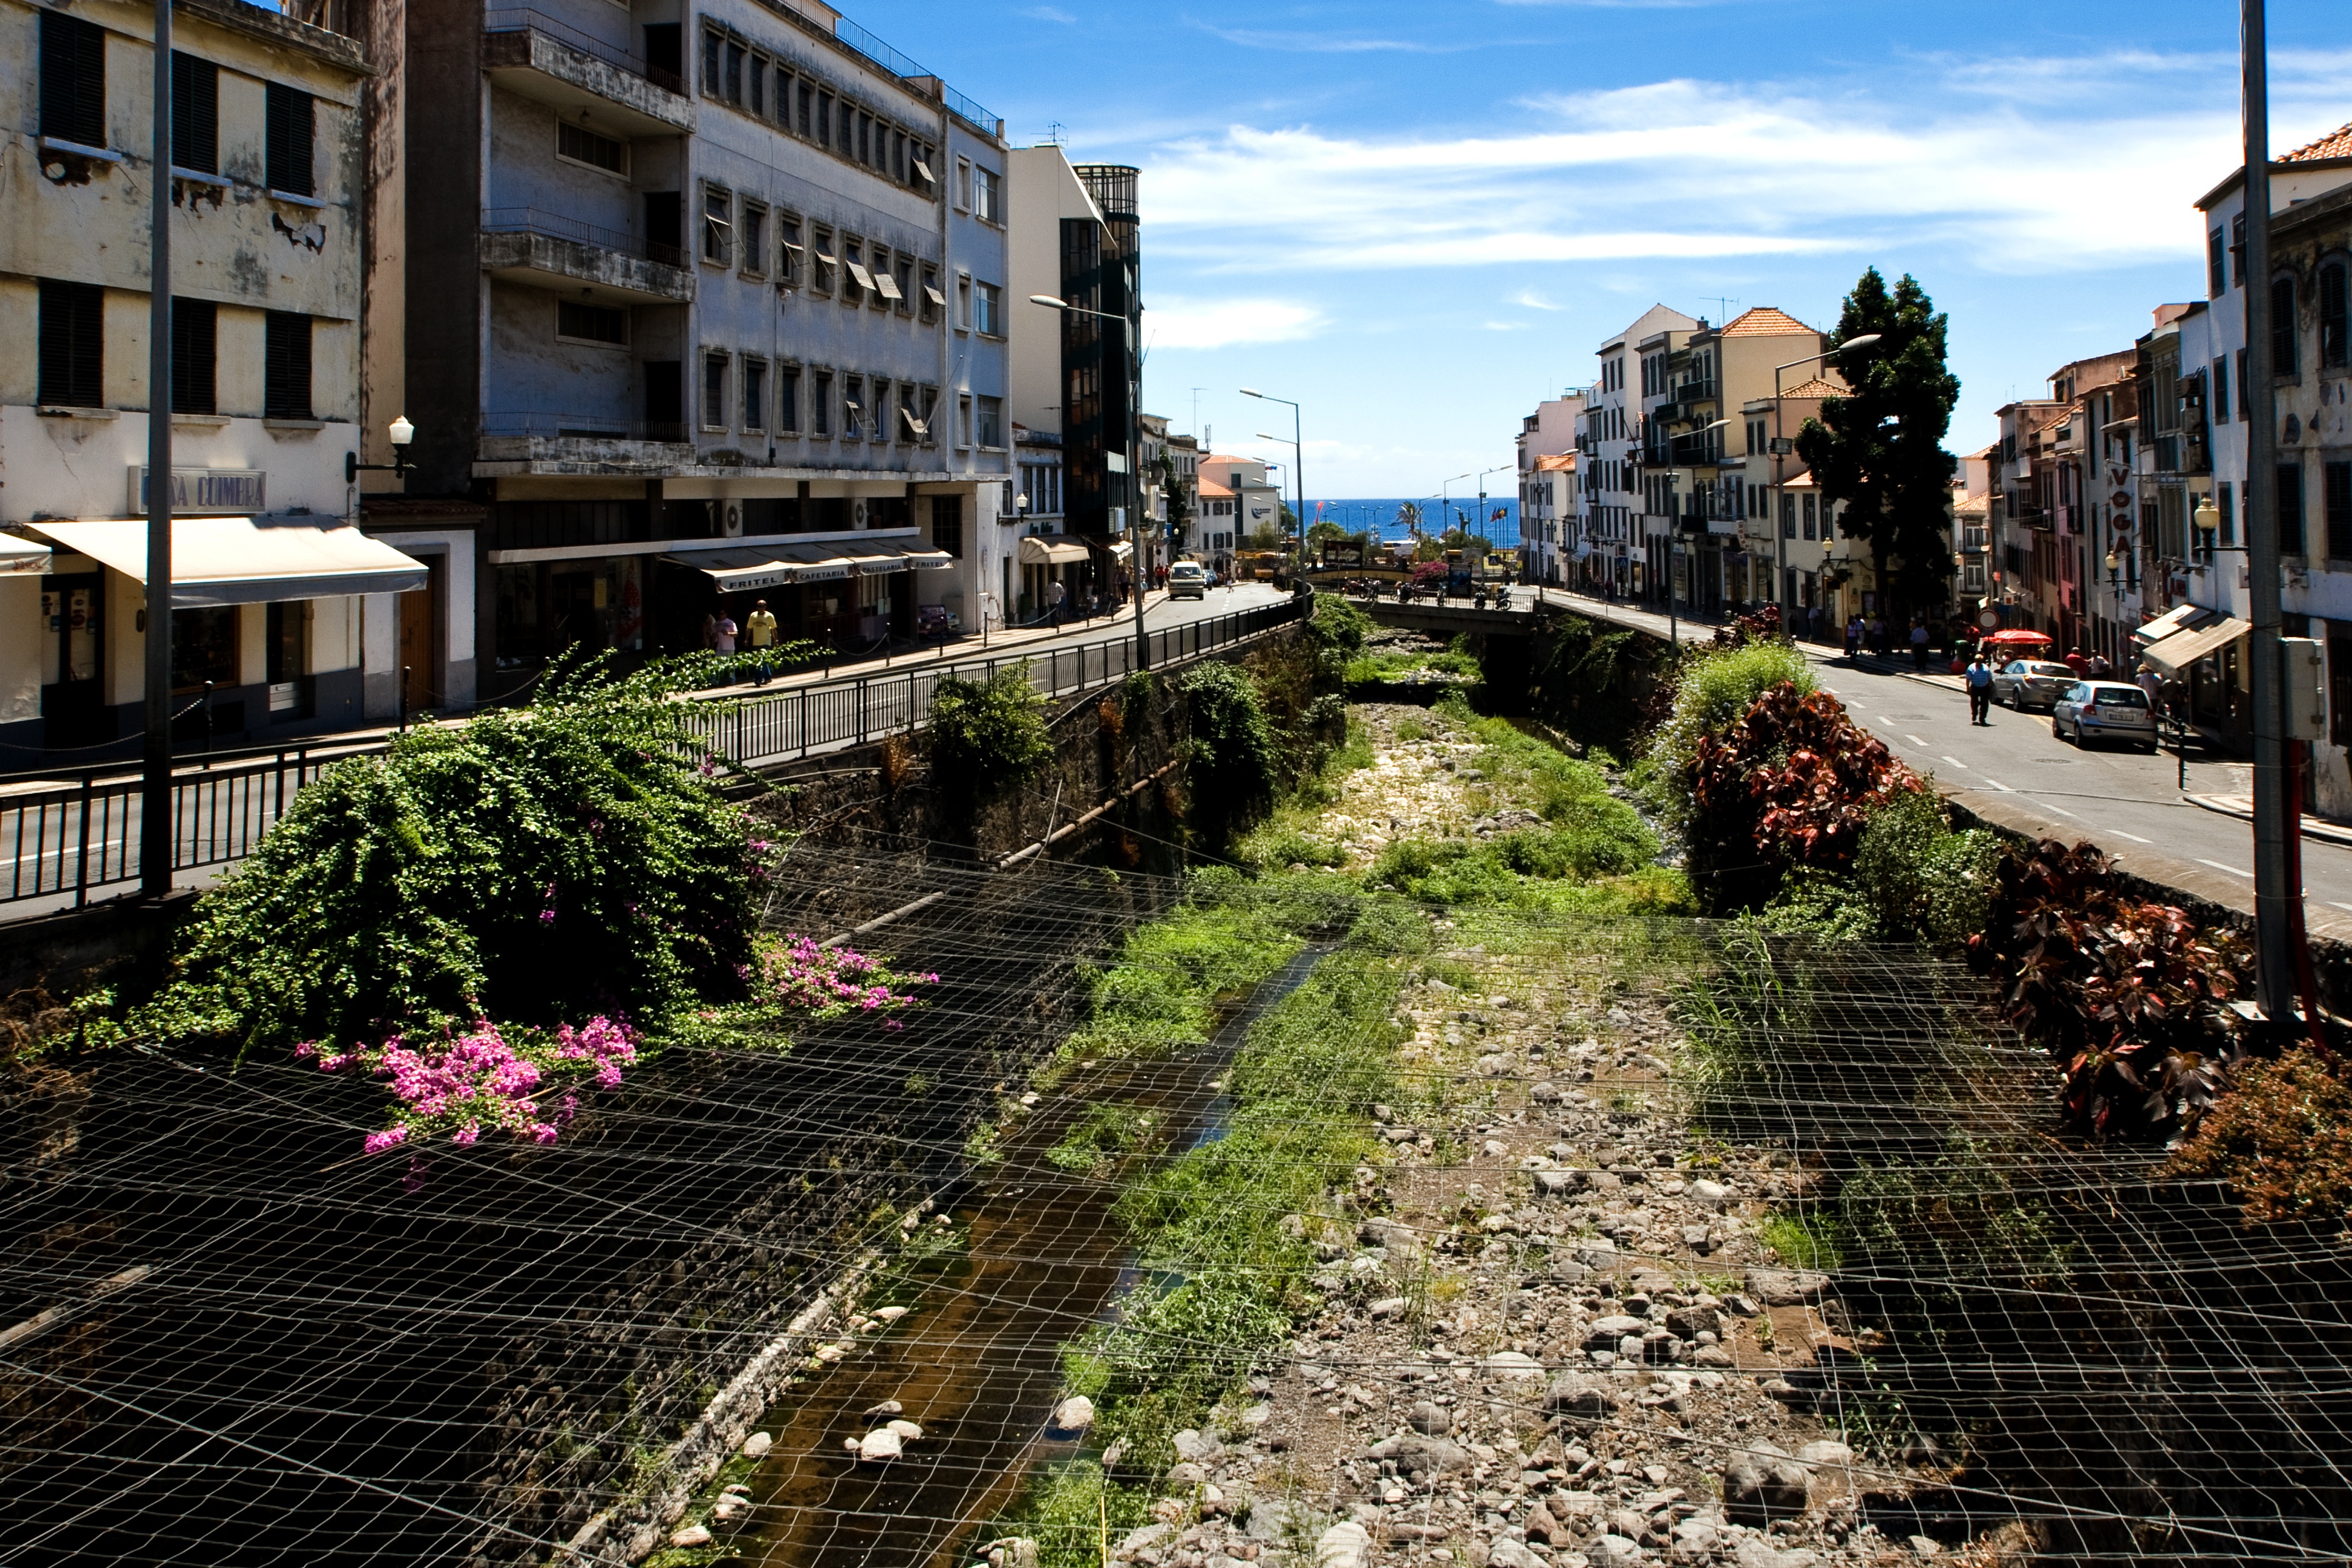
street, flower, town, city, walkway, cityscape, downtown, suburb, garden, waterway, channel, madeira, neighbourhood, funchal, urban area, residential area, human settlement